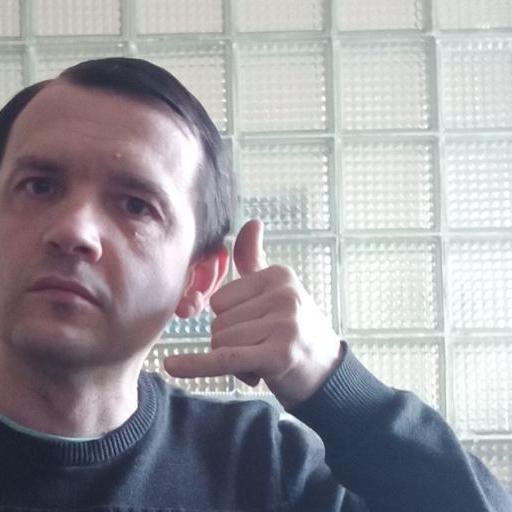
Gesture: call